Salem witch trials

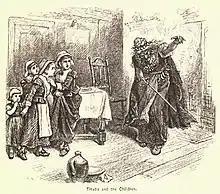
This 19th-century representation of "Tituba and the Children" by Alfred Fredericks, originally appeared in "A Popular History of the United States", Vol. 2, by William Cullen Bryant (1878)

Much, but not all, of the evidence used against the accused was spectral evidence, or the testimony of the afflicted who claimed to see the apparition or the shape of the person who was allegedly afflicting them. The theological dispute that ensued about the use of this evidence was based on whether a person had to give permission to the Devil for his or her shape to be used to afflict. Opponents claimed that the Devil was able to use anyone's shape to afflict people, but the Court contended that the Devil could not use a person's shape without that person's permission; therefore, when the afflicted claimed to see the apparition of a specific person, that was accepted as evidence that the accused had been complicit with the Devil.